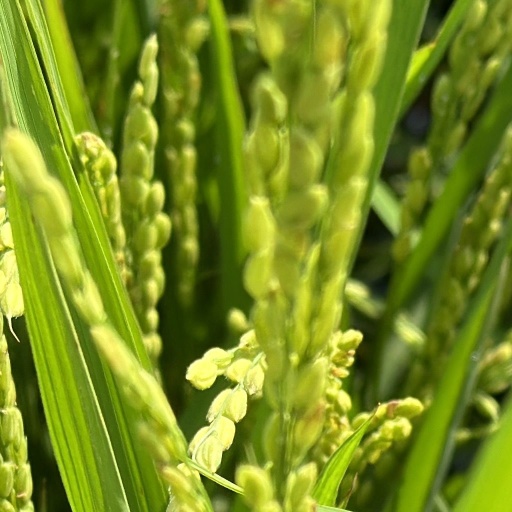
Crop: rice